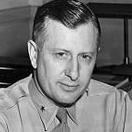
Age: 36